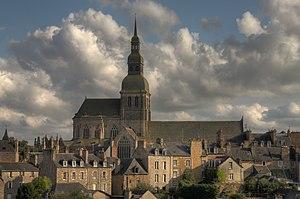
Dinan /di.nɑ̃/ est une commune française, sous-préfecture située dans le département des Côtes-d'Armor en région Bretagne. C'est une ville du Poudouvre, pays traditionnel du nord-est de la Haute-Bretagne.